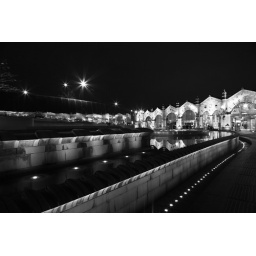
Train station shown in black and white